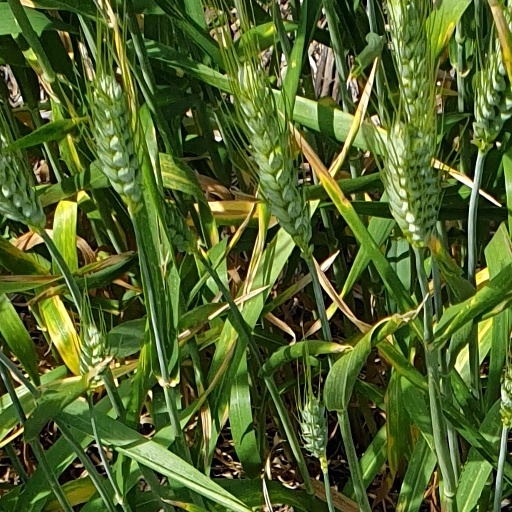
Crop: wheat